Challis (fabric)

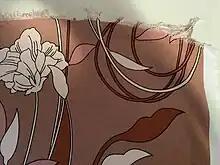
Printed rayon challis fabric

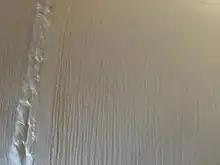
Crinkle rayon challis fabric

Challis, sometimes referred to as challie or chally, is a lightweight woven fabric, originally a silk-and-wool blend, which can also be made from a single fibre, such as cotton, silk or wool, or from man-made fabrics such as rayon. It was first manufactured in Norwich, England, in about 1832, when it was designed as a thin, soft material similar to Norwich crepe, but matte-textured rather than glossy, and more pliable.